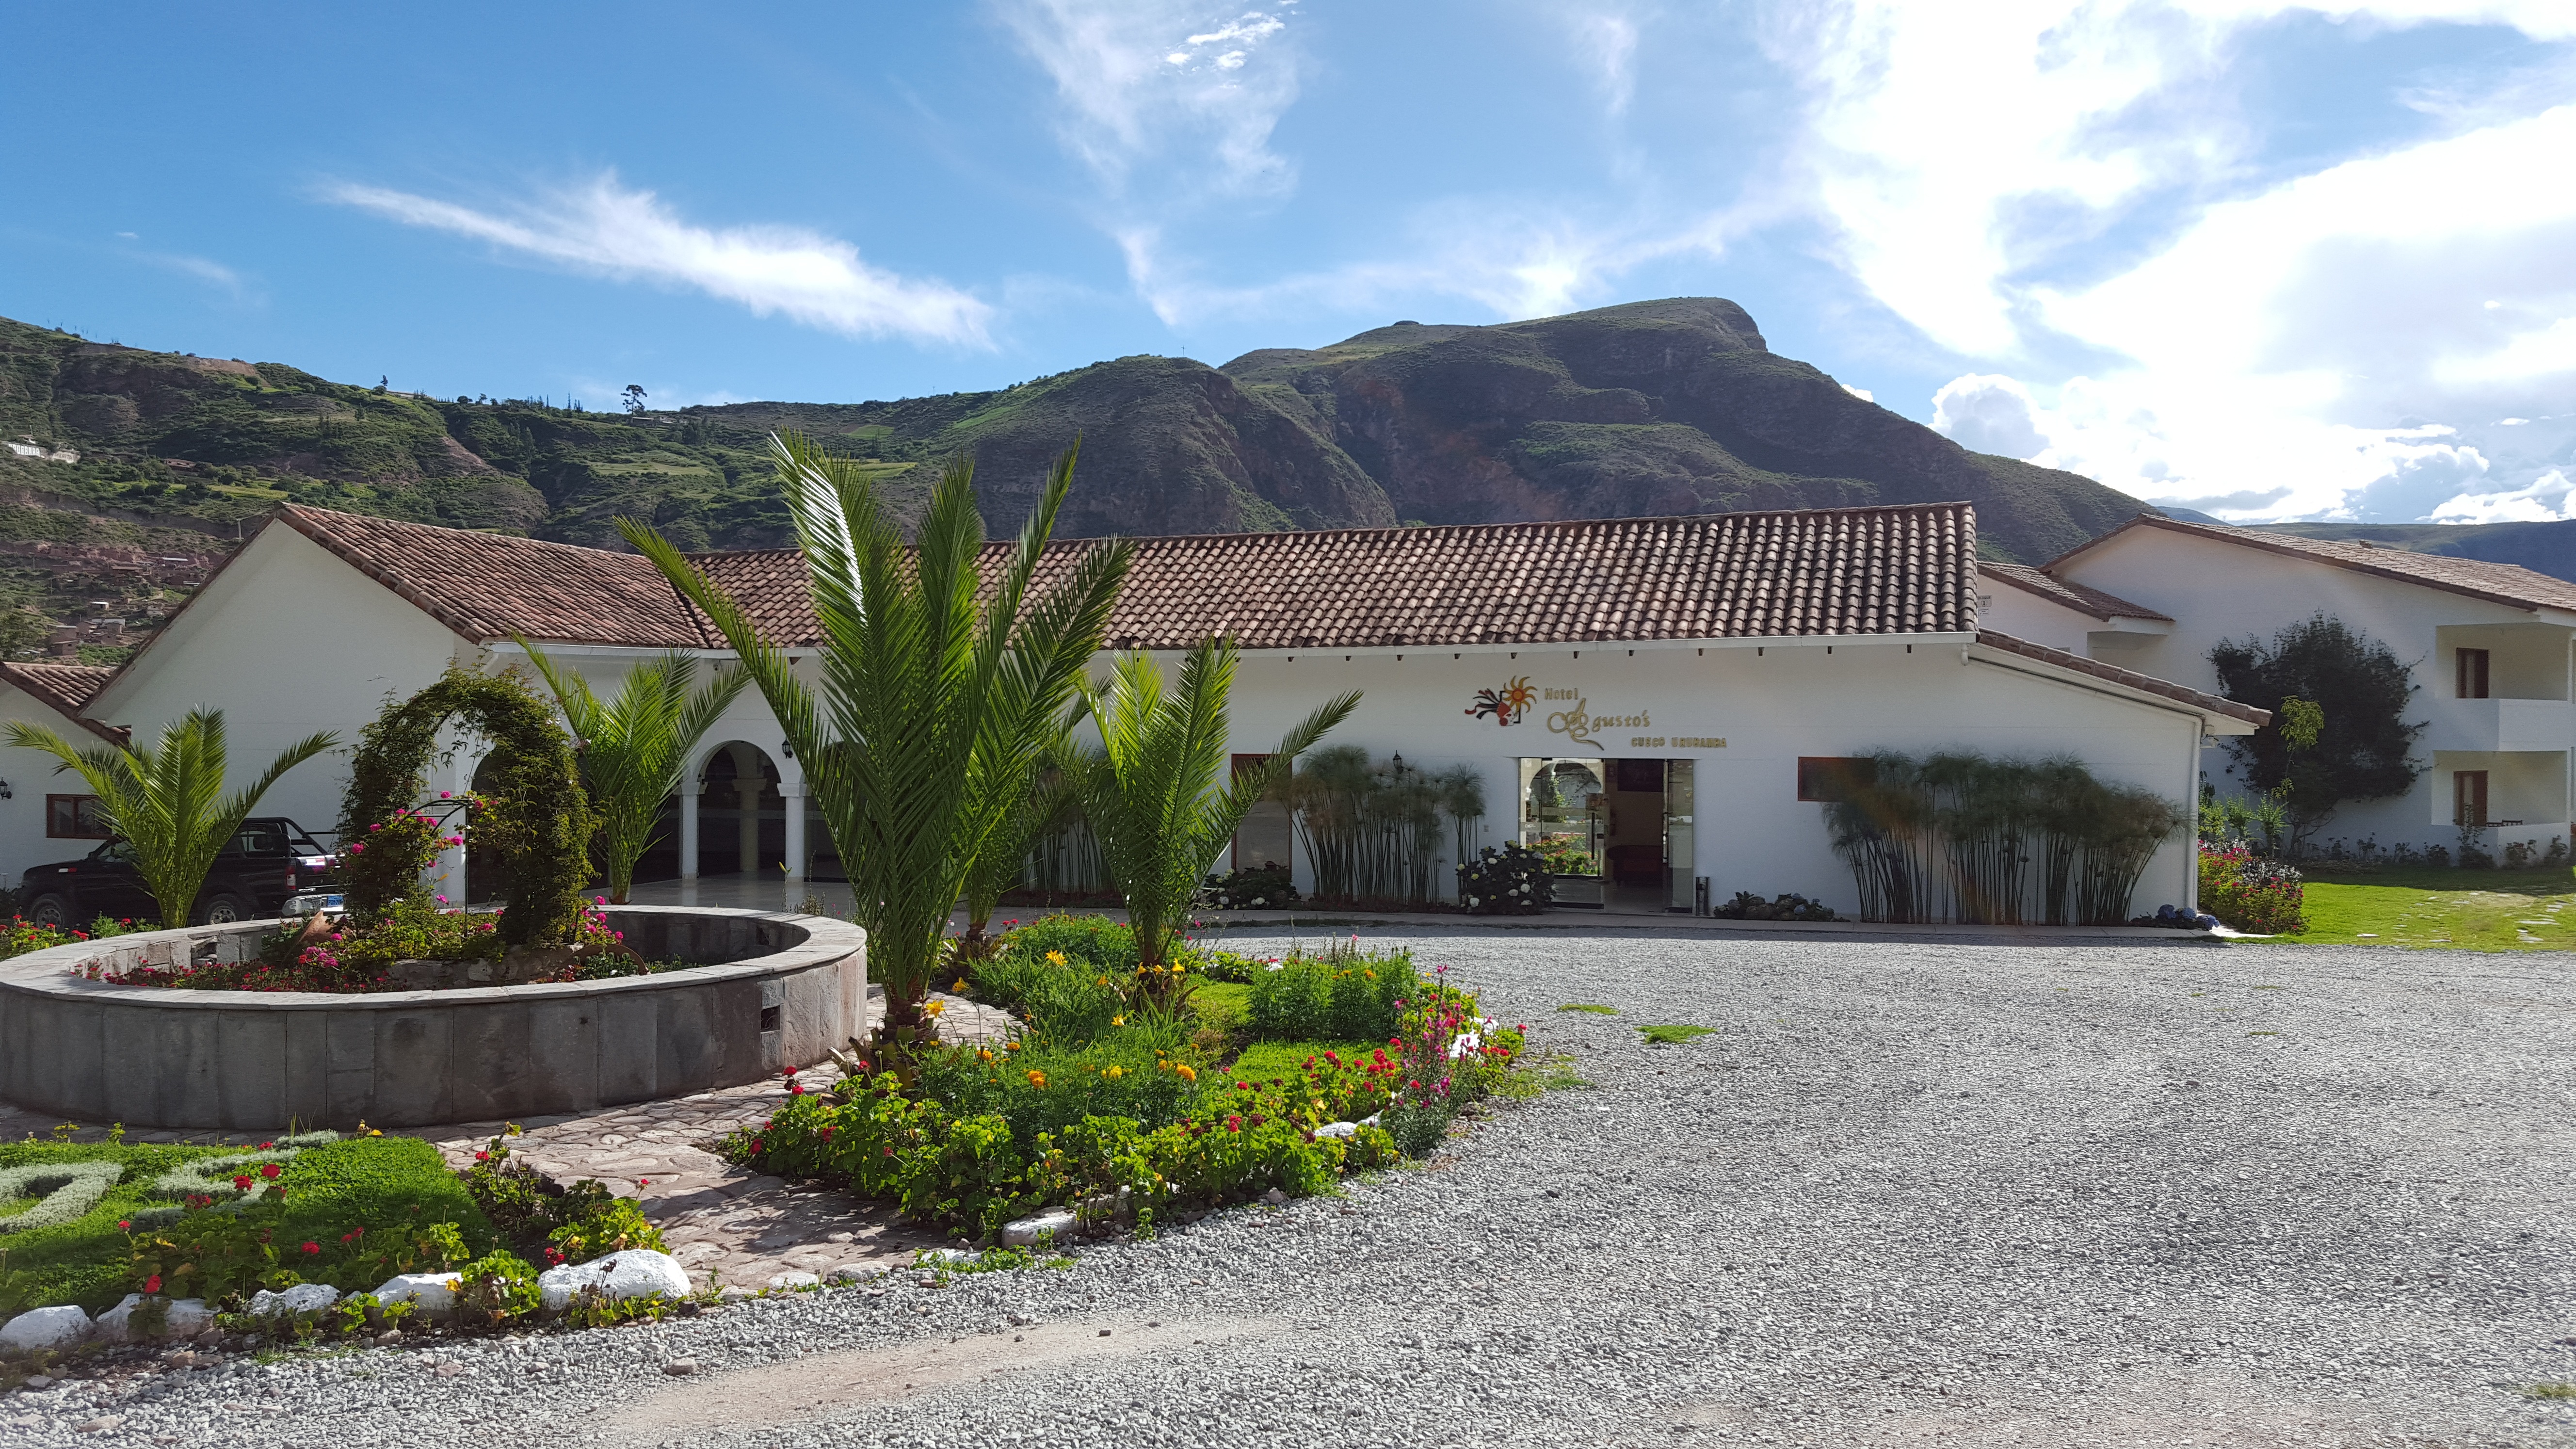
villa, home, village, swimming pool, cottage, property, peru, inca, hotel, resort, estate, hacienda, real estate, cuzco